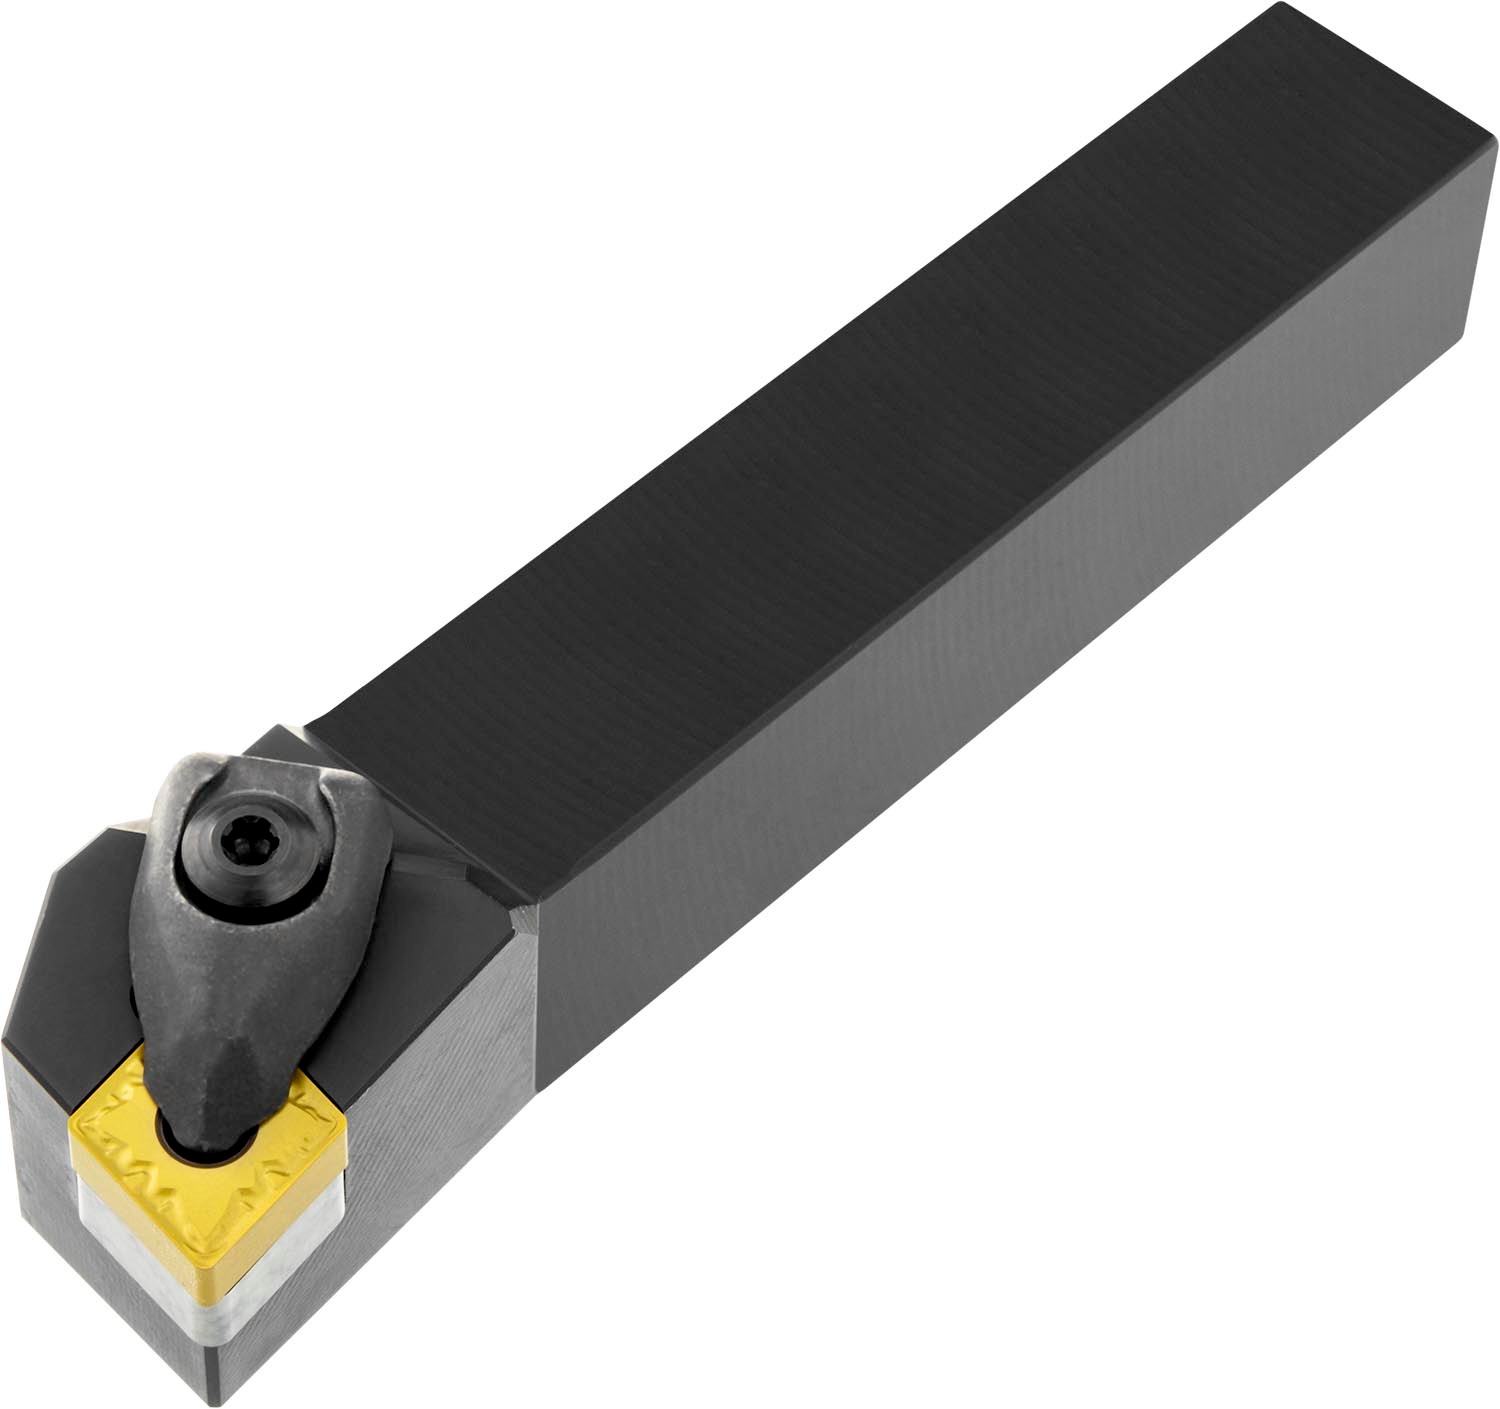
DCLNR 2525 M 16
Double clamp turning tool for holding a 80° rhombus negative insert with an inscribed circle diameter of 15.575mm, 6.35mm thick (ISO designation CN.. 1606.. ), right hand 95° side and end cutting with off-set shank, 25mm tool height x 25mm width x 150mm long for taper turning, face turning with and without shoulder and longitudinal turning with and without shoulder
Brand: Dormer Pramet
Category: Hardware > Tools > Tap Reseaters